Robbie Mulhern

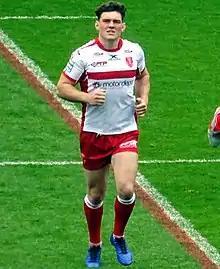

Robert "Robbie" Mulhern (born 18 October 1994) is a professional rugby league footballer who plays as a for the Leigh Leopards in the Super League. Mulhern has represented Ireland, England and the England Knights at international level.